HMS Trial (1744)

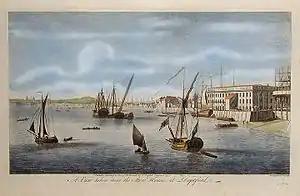
The waterfront at Deptford, where "Trial" was constructed in 1743–44.

Admiralty orders for "Trial"s construction were issued on 18 August 1743, with work commencing in September. Her dimensions were in keeping with other vessels of her class, as a two-masted snow-rigged brig, with a gundeck length of above a keel, a beam of and measuring 272 tons burthen. The initial construction costs were £5,050, including fittings.